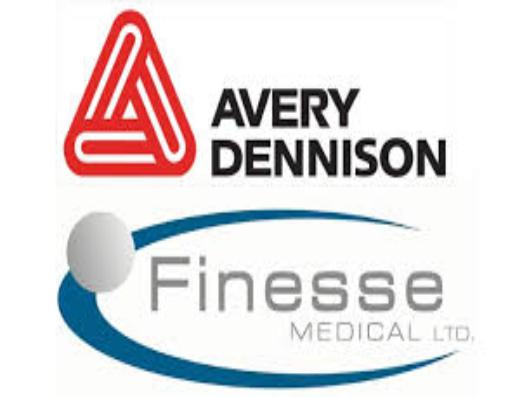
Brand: avery dennison-2
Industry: Others